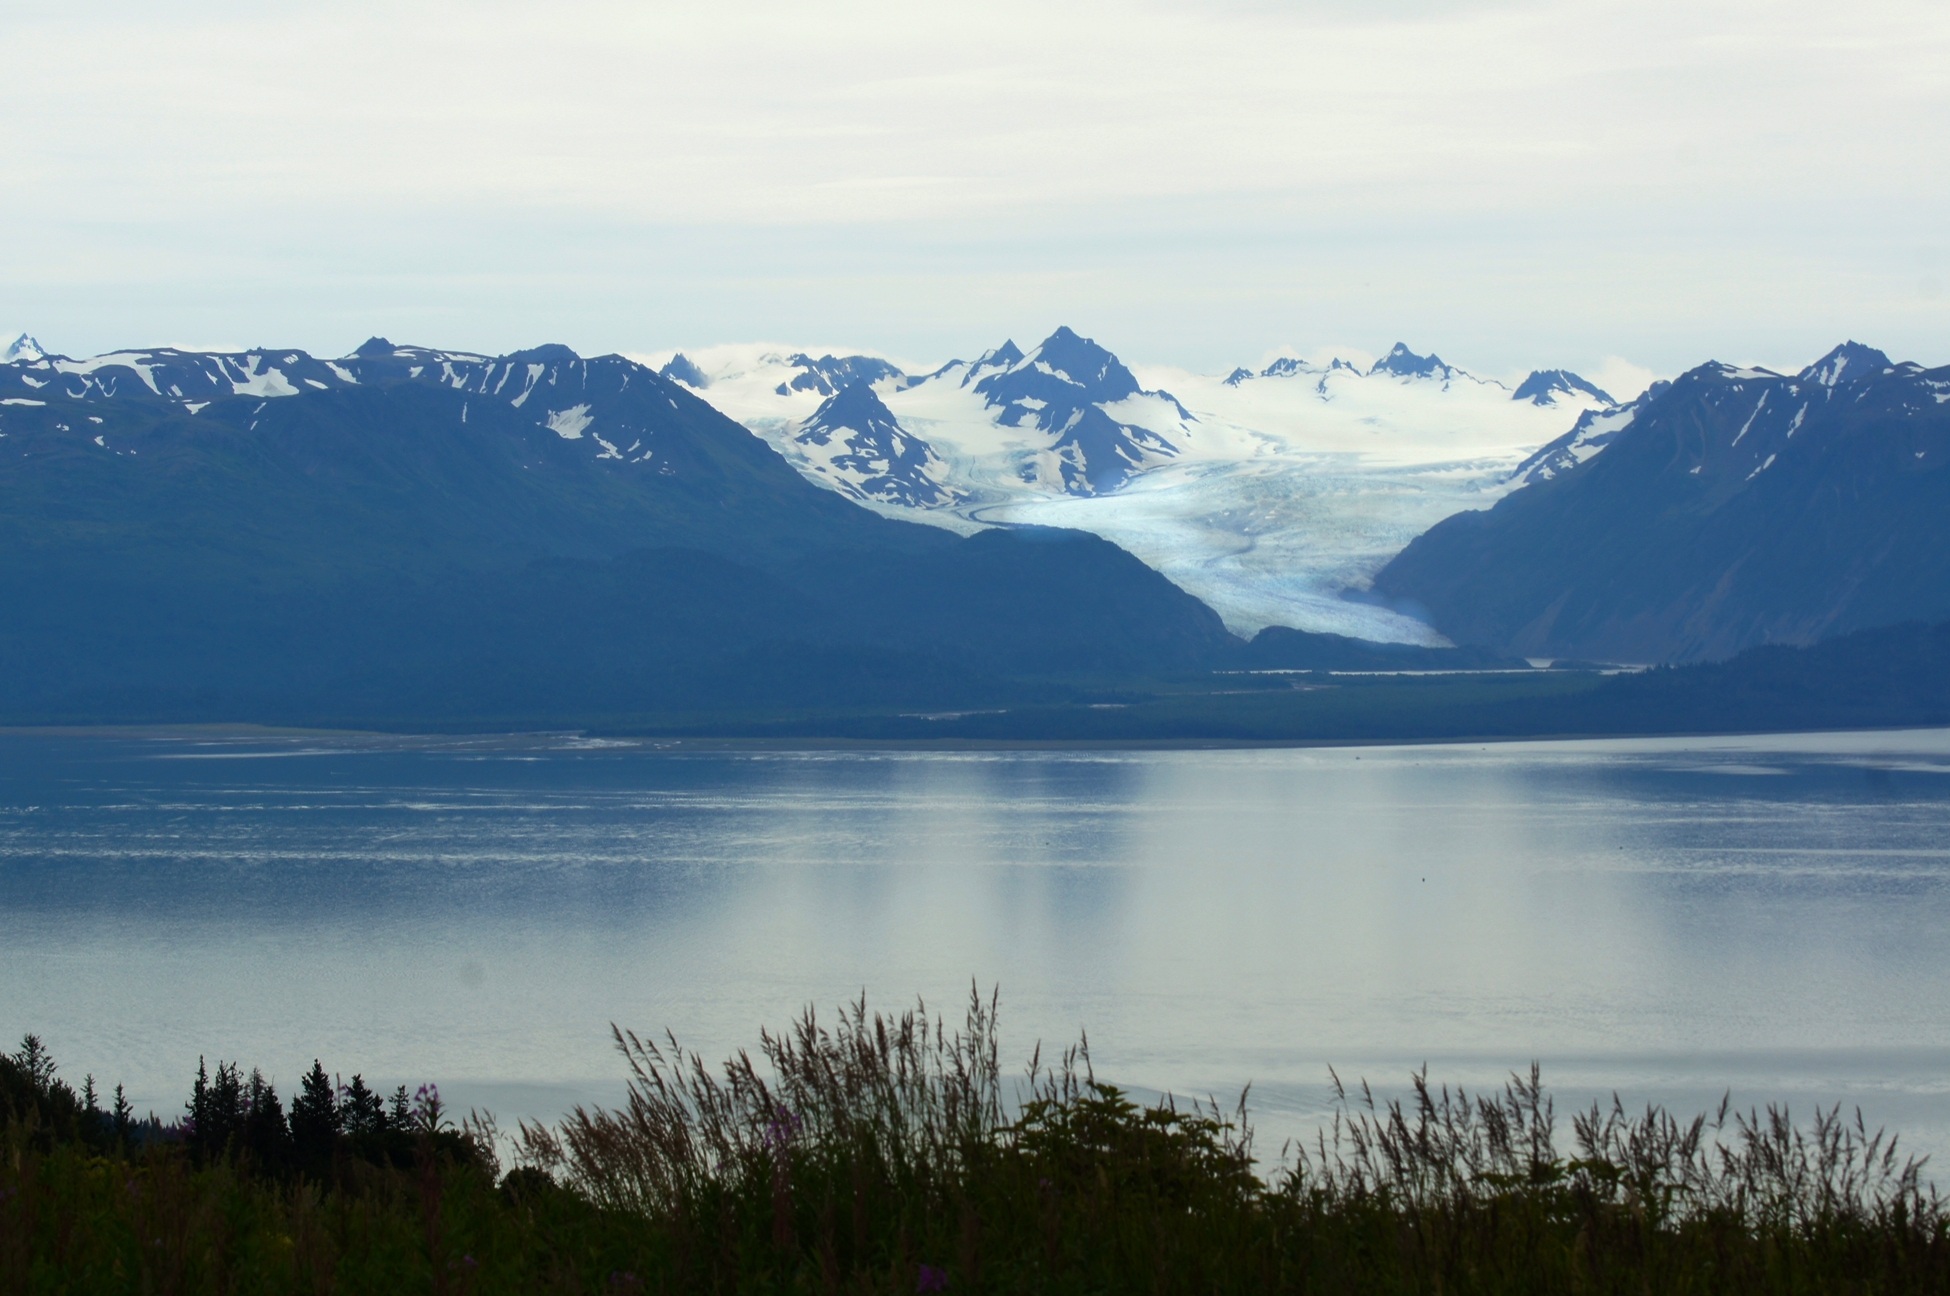
landscape, sea, coast, water, nature, ocean, wilderness, mountain, cloud, sky, sun, sunset, morning, shore, lake, adventure, coastal, mountain range, summer, vacation, travel, recreation, wild, reflection, scenic, glacier, scenery, bay, blue, fjord, reservoir, tourism, highland, outdoors, plateau, fell, alaska, loch, homer, landform, cook's inlet, geographical feature, atmospheric phenomenon, mountainous landforms, glacial landform